Désirée Clary

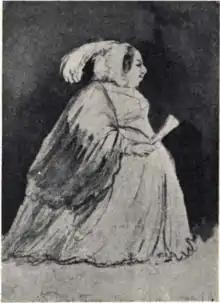
An 1850s caricature of Dowager Queen Desideria by Fritz von Dardel

On 21 August 1829, she was crowned Queen of Sweden in Storkyrkan in Stockholm. Her coronation had been suggested upon her return, but her husband had postponed it because he feared there could be religious difficulties. There was actually a suggestion that she should convert to the Lutheran faith before her coronation, but in the end, the question was not considered important enough to press, and she was crowned all the same. She was crowned at her own request after having pressed Charles John with a wish that she should be crowned as "otherwise she would be no proper Queen". A reason for her insistence is believed to have been that she regarded it as protection against divorce. She was, however, never crowned in Norway because of her status as a Catholic, despite requesting to be crowned there as well. She was the first commoner to become a queen of Sweden since Karin Månsdotter in 1568.